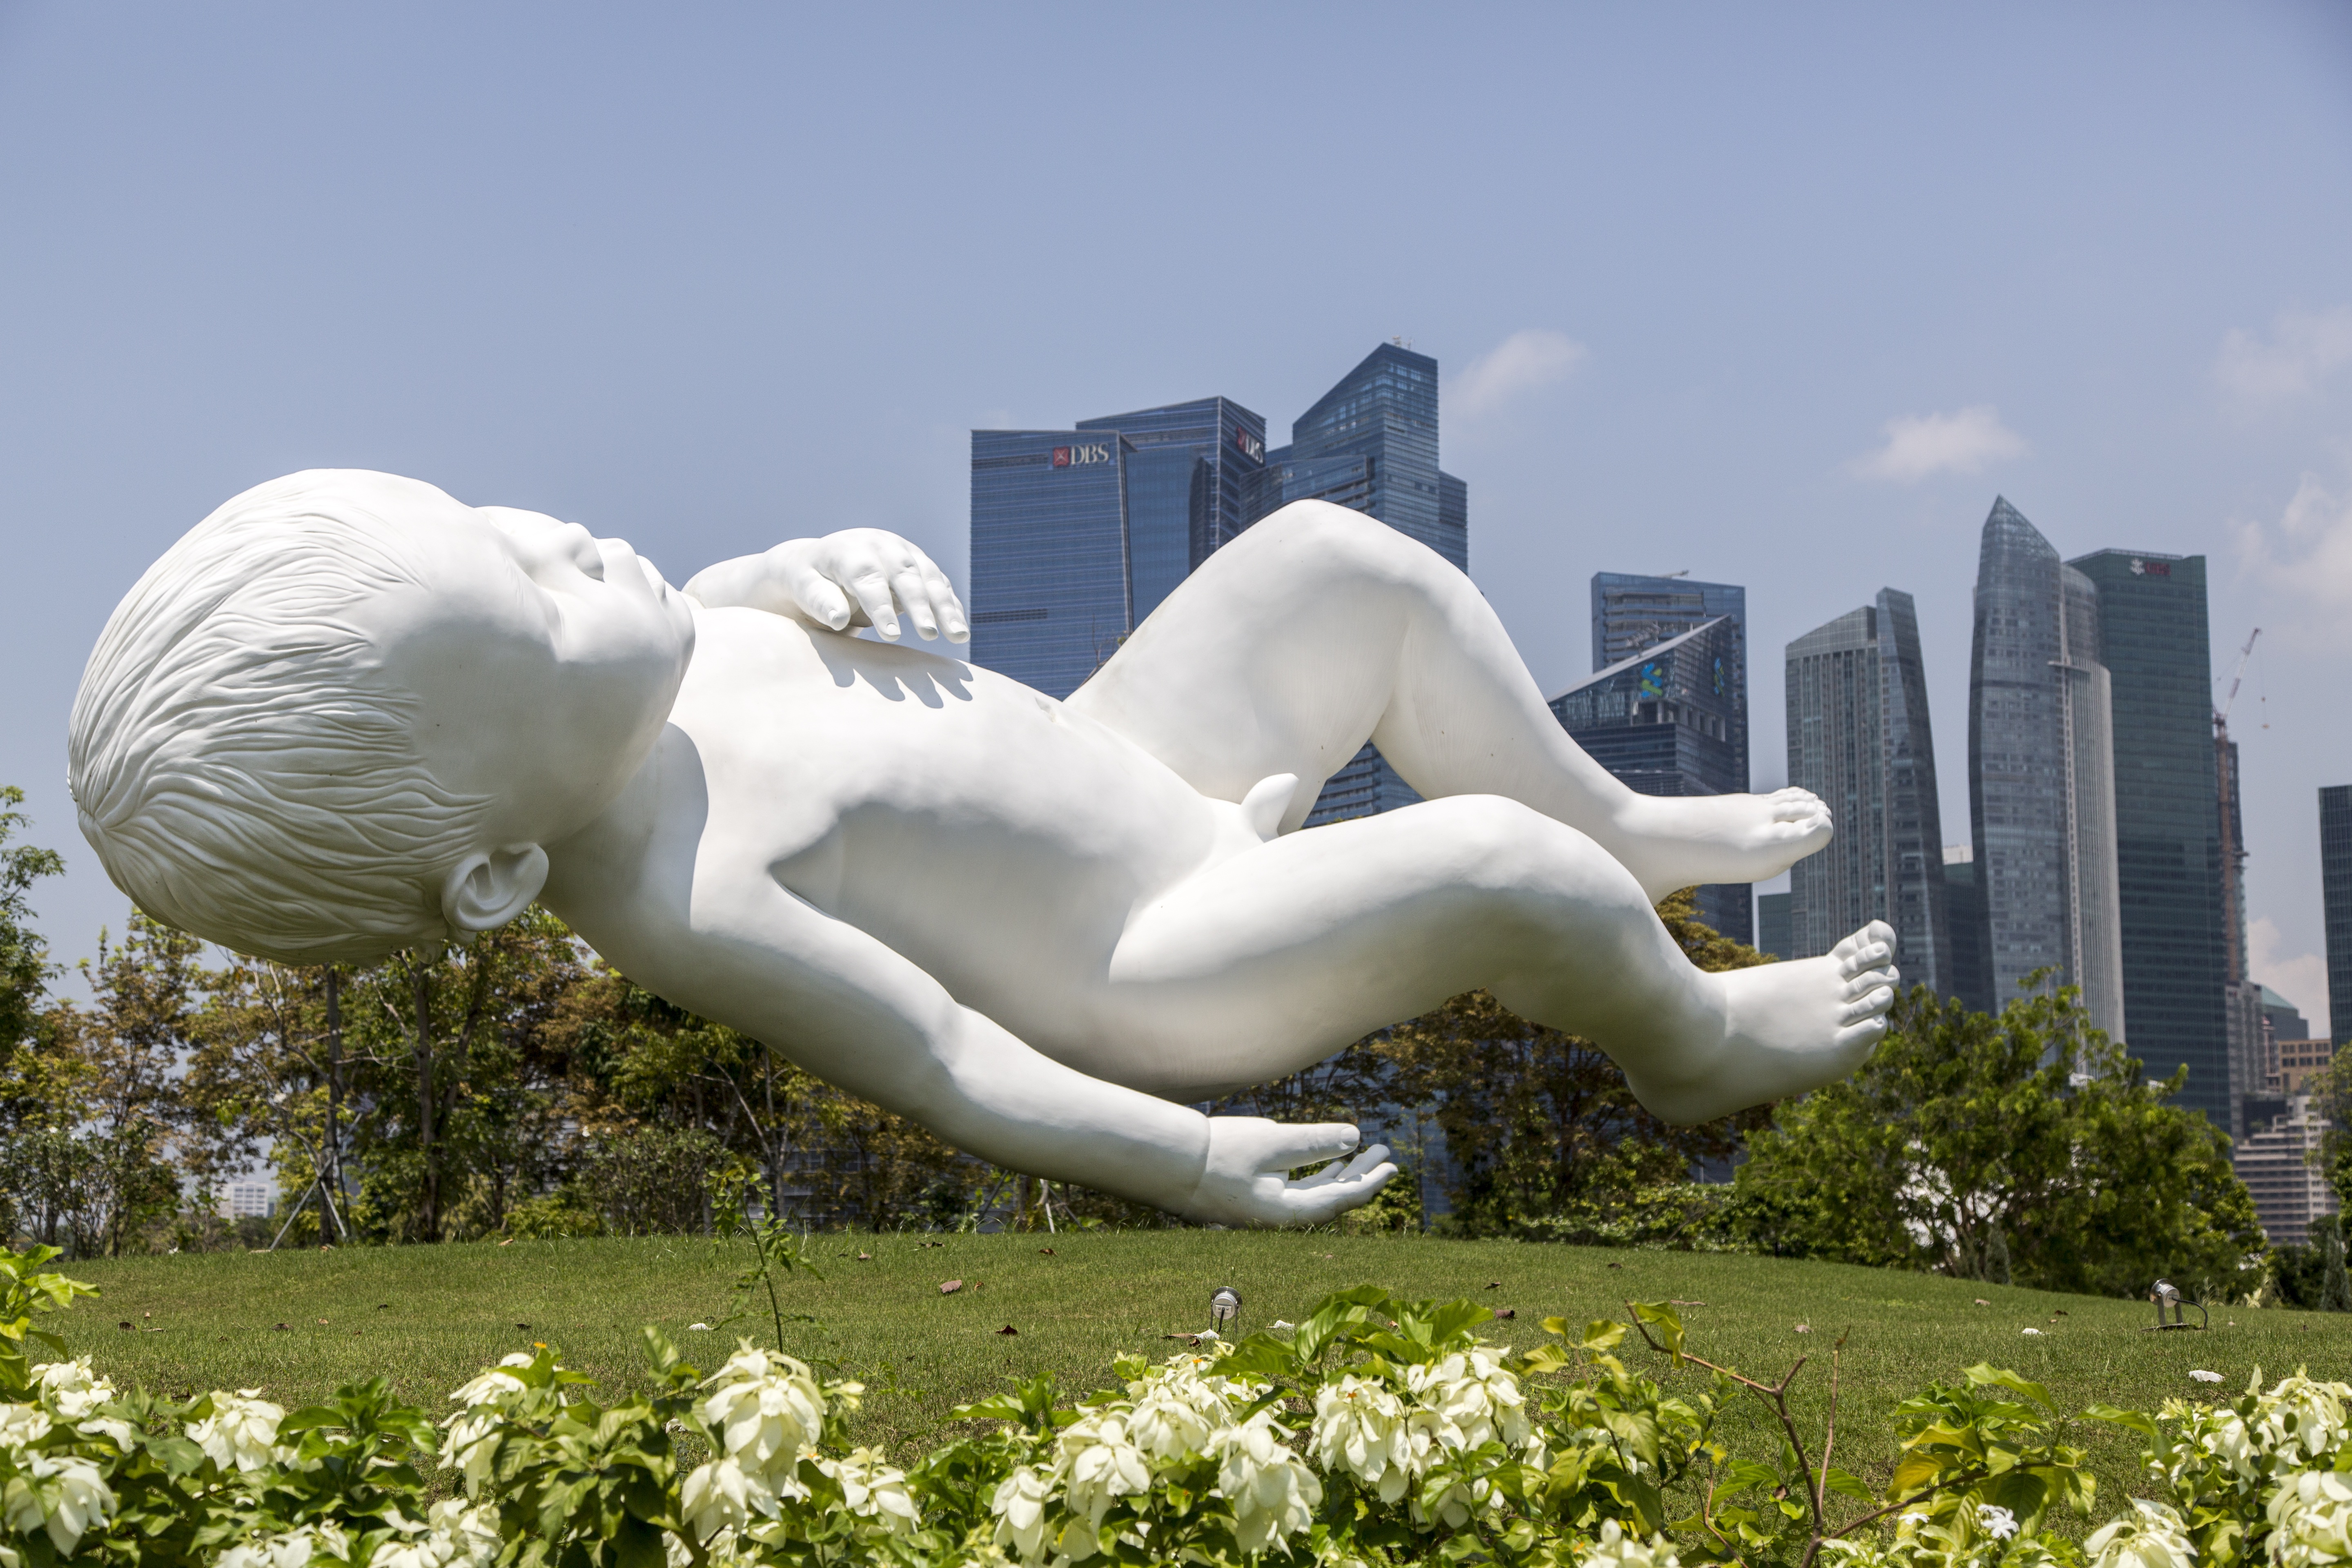
skyline, monument, cityscape, travel, statue, bay, asia, marina, sculpture, art, singapore